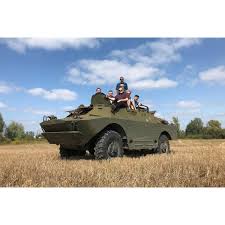
Label: BRDM